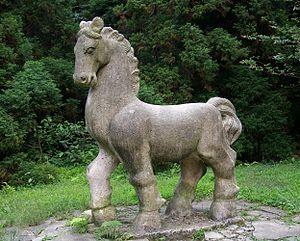
Le Cheval est le septième animal qui apparaît dans le zodiaque chinois, lié au calendrier chinois, par ordre d'arrivée. Sa présence dans ce zodiaque semble résulter de l'influence du bouddhisme indien. Le Cheval est un signe de feu yang, lié au soleil qui, comme les autres signes chinois, a une occurrence de douze ans. La dernière année du Cheval était en 2014 ; la prochaine débutera en 2026.